Kawane-Ryōgoku Station

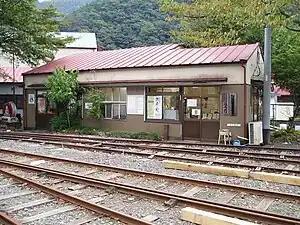
Kawane-Ryōgoku Station

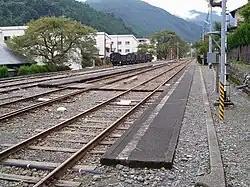
Kawane-Ryōgoku Station

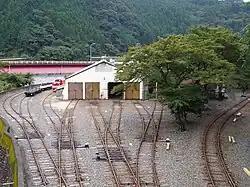
Kawane-Ryōgoku Rail Yards

Kawane-Ryōgoku Station is served by the Ikawa Line, and is located 1.1 kilometers from the official starting point of the line at .